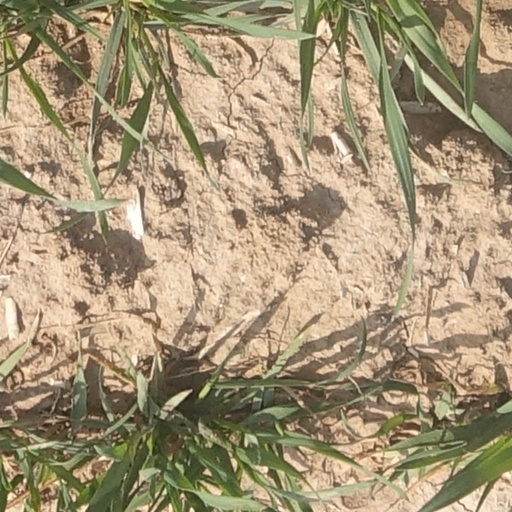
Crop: wheat